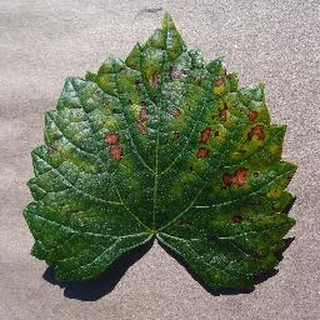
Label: grape_esca_black_measles